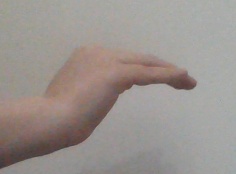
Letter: haa